Bennettsbridge

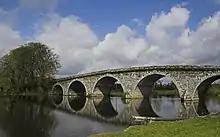
Bennett's Bridge, in Bennettsbridge, over the River Nore

There is record of Bennett's Bridge in 1393, when John Midleton, guardian of the chapel of St. Mary received licence to fortify the bridge. The ancient viaduct was destroyed by the great flood of 1793. The flood washed away many of the major bridges crossing the River Nore and so a comprehensive rebuilding programme was initiated in the eighteenth century. Kilkenny architect William Robertson worked on it in 1826, with the design of the bridge attributed (according to the National Inventory of Architectural Heritage) to George Smith. Other bridges, built or rebuilt in the same period, include Green's Bridge in Kilkenny City, Thomastown Bridge on the River Nore, Graiguenamanagh Bridge on the River Barrow, Inistioge Bridge on the Nore, Goresbridge on the Barrow, and the bridge at Mount Juliet.